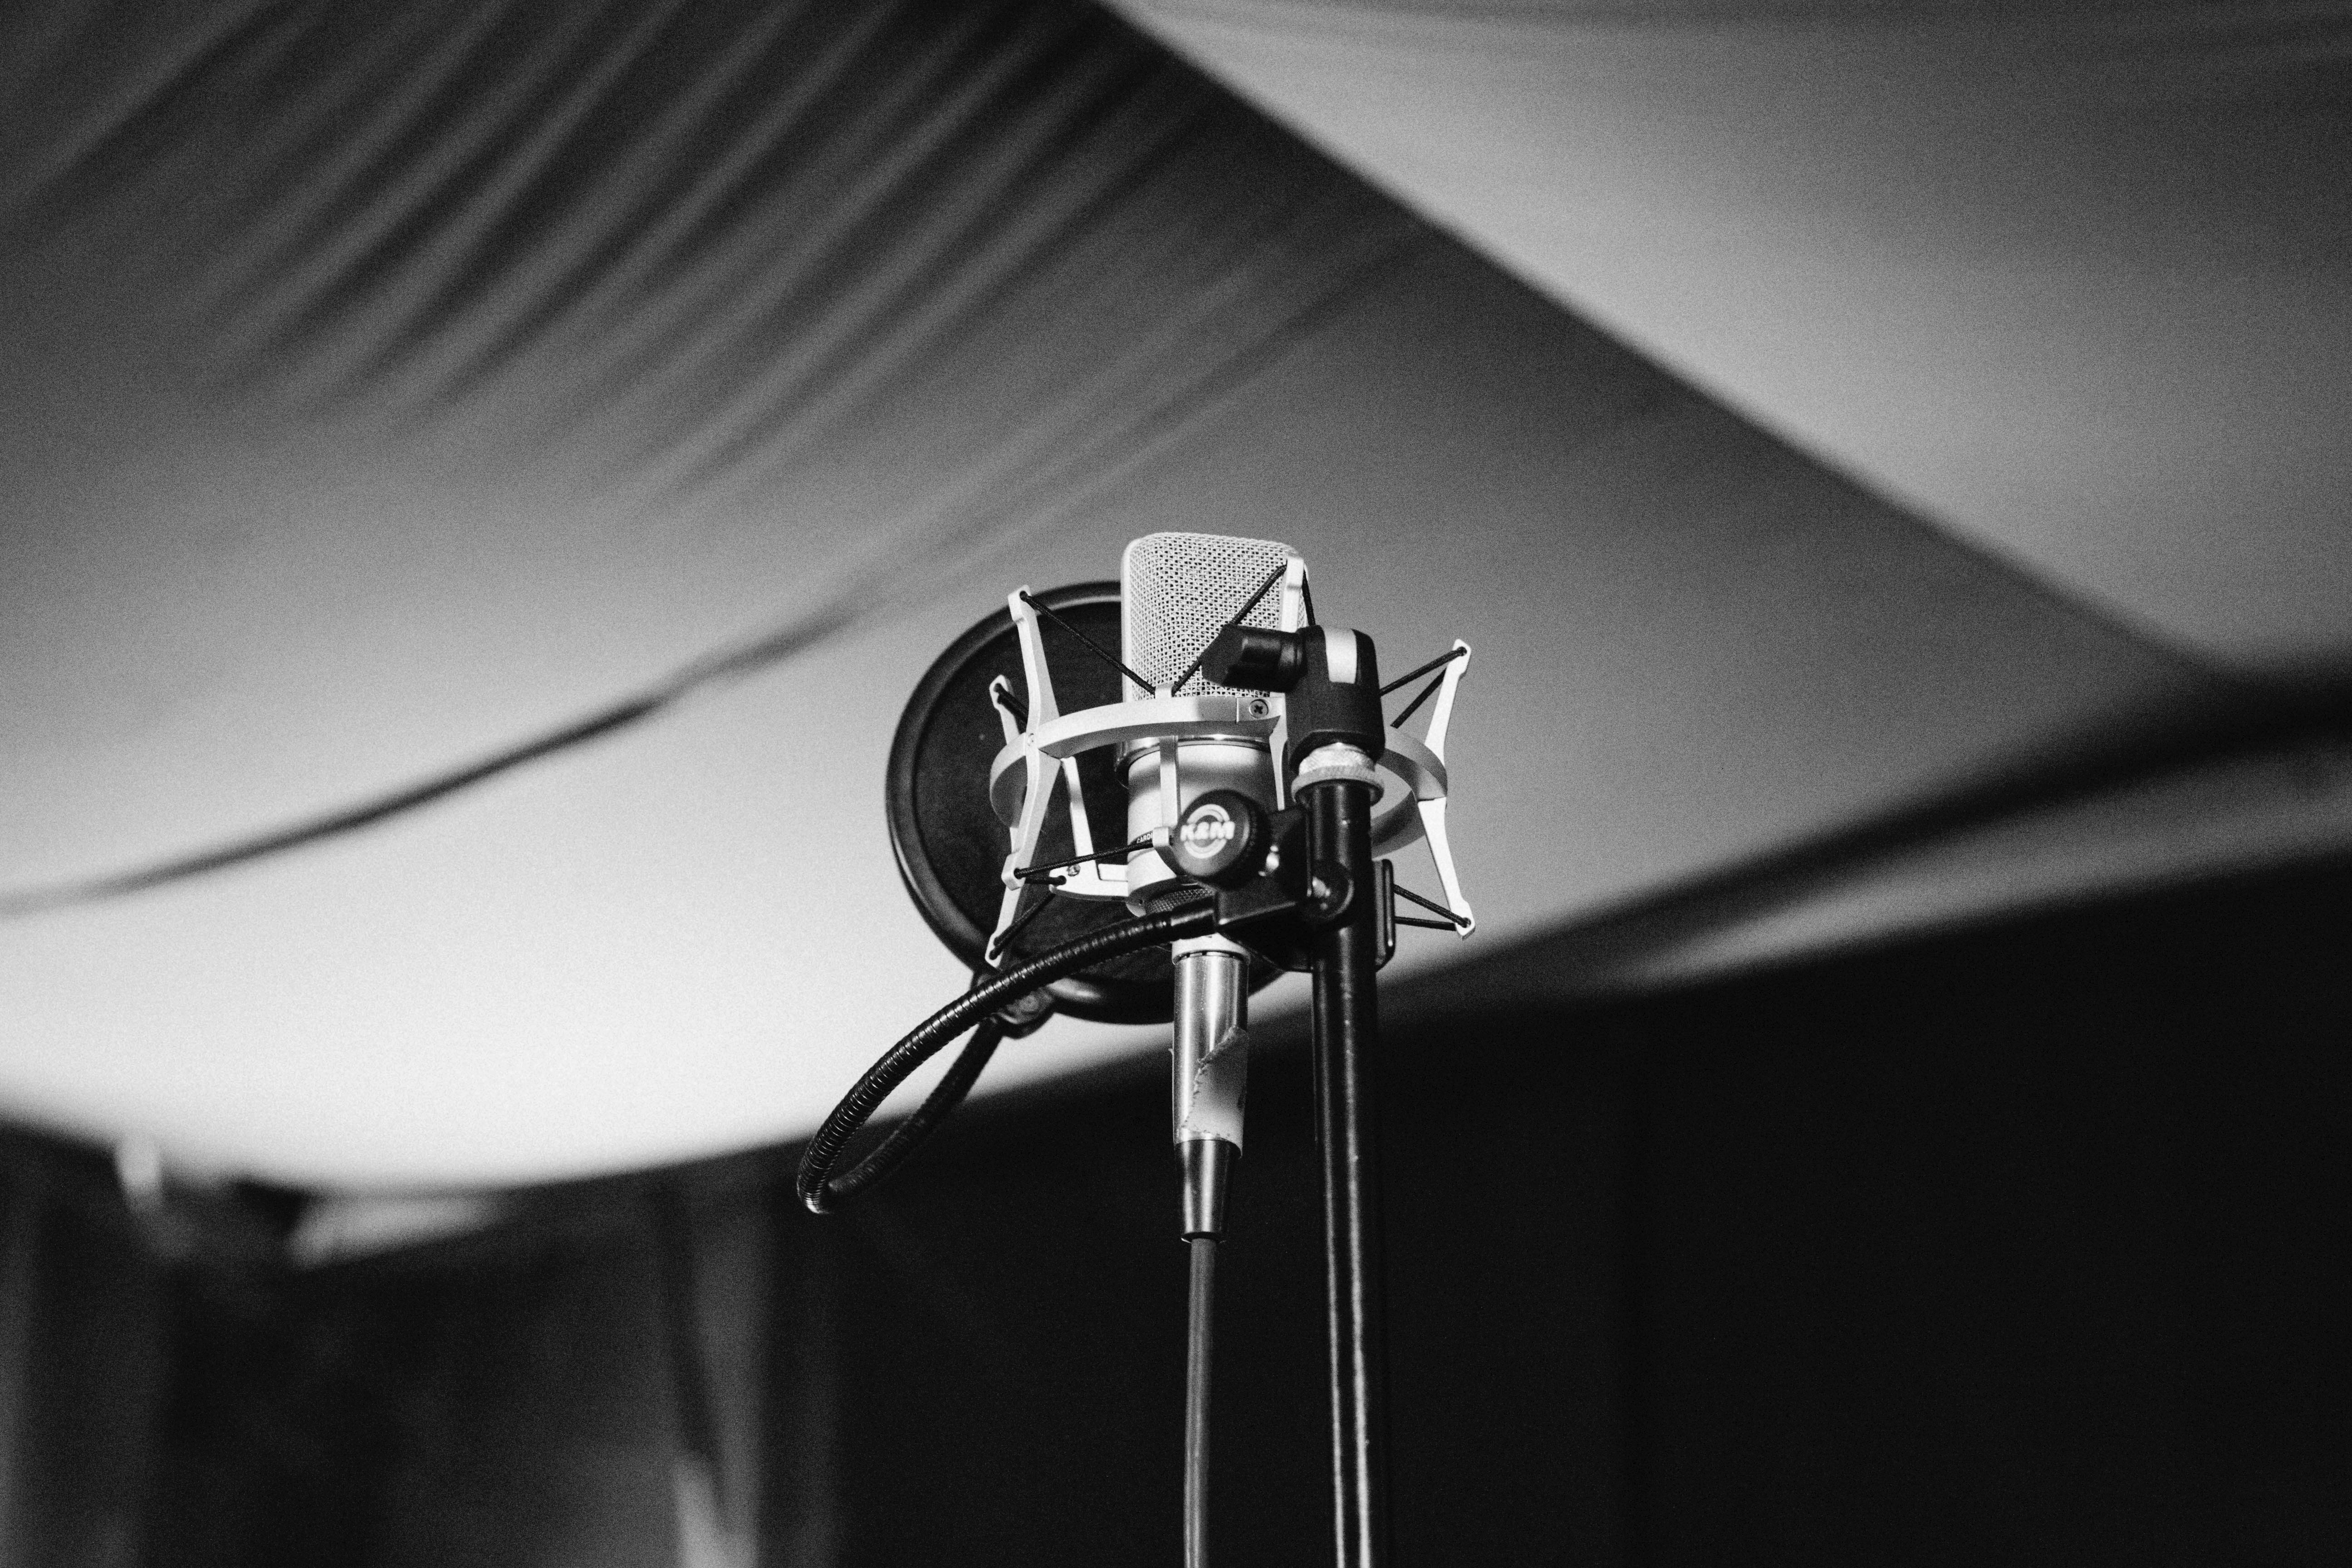
light, black and white, white, photography, microphone, mic, darkness, black, monochrome, lighting, close up, recording, sound, macro photography, monochrome photography, single lens reflex camera